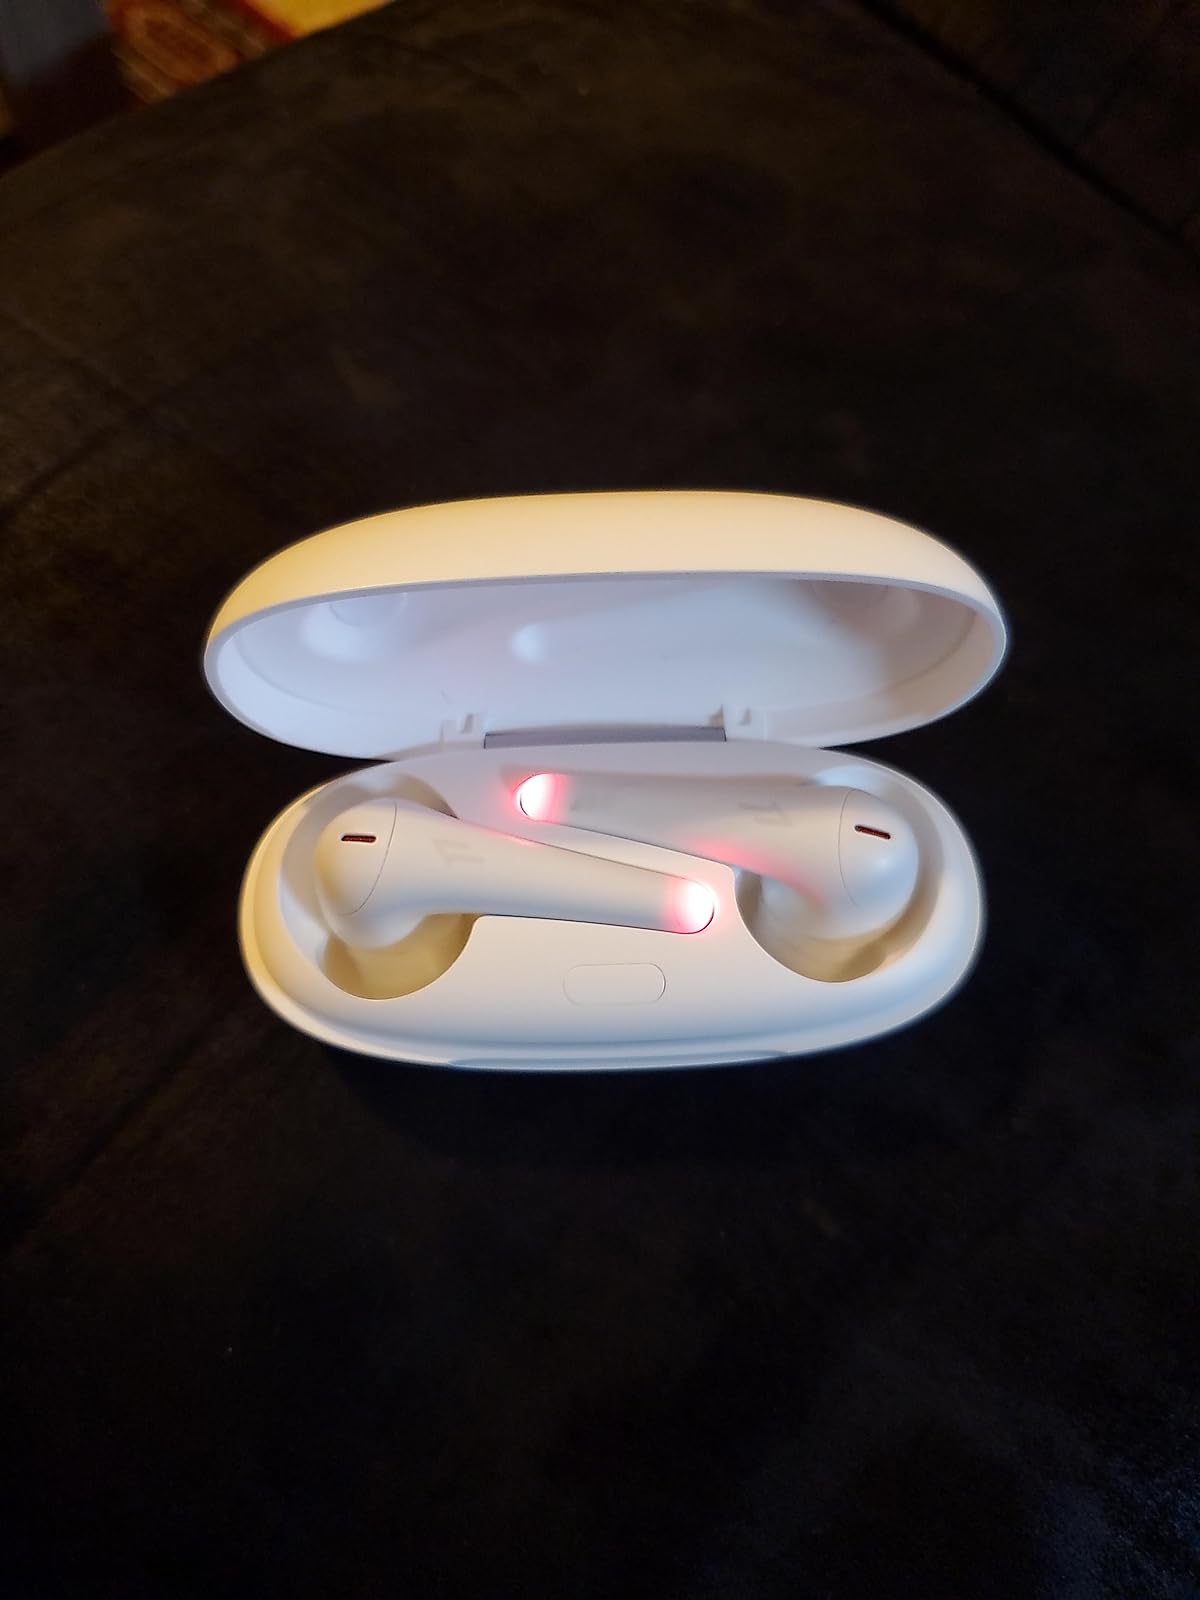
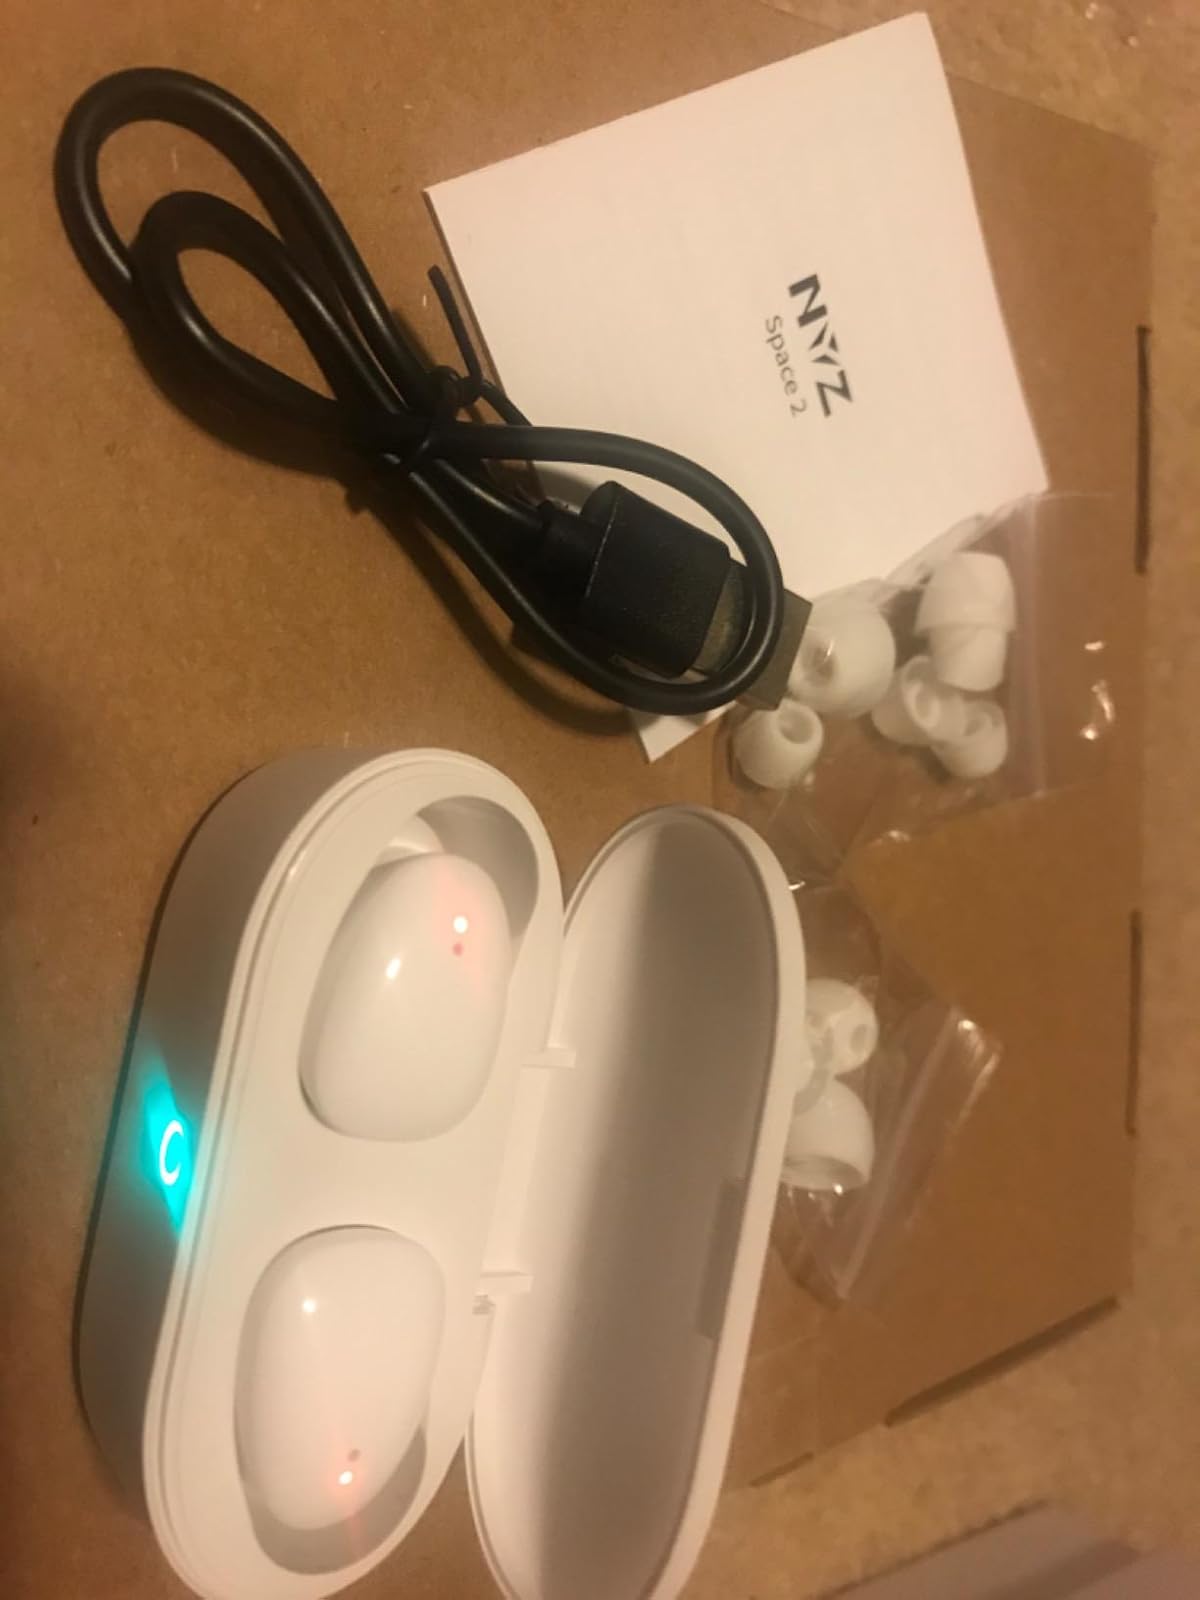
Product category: earbuds
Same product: no